Makati Central Business District

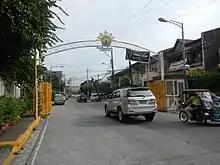
An entrance to San Antonio Village

Salcedo Village is a business park developed by Ayala Corporation located in Makati Central Business District. It is named after the de Salcedo brothers - Juan and Felipe - who are both Spanish conquistadors who were part of the Legazpi's expedition. It is bounded by Gil Puyat Avenue, Makati Avenue, Paseo de Roxas, and Ayala Avenue. It is home to the country's notable office skyscrapers like the PBCom Tower and GT International Tower, as well as the Salcedo Community Market at Salcedo Park.